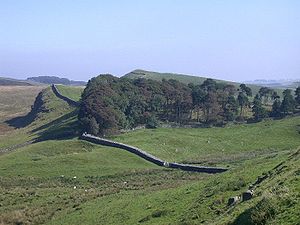
Northumberland National Park
Hadrian's mur i Northumberland National Park
Northumberland National Park er en nationalpark i England med et areal på lidt over 1030 km² ved grænsen til Skotland. Hele parken ligger i grevskabet Northumberland, og dækker omkring en fjerdedel af det. Med under 3000 fastboende og lidt over en million besøgende om året er den en af de tyndest befolkede og mindst besøgte nationalparker i Storbritannien. Parkens officielle symbol er en Storspove.